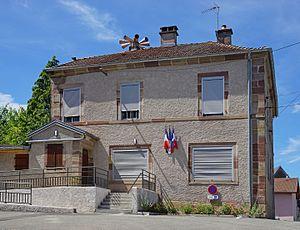
Mairie de Villers-lès-Luxeuil.
Villers-Lès-Luxeuil est une commune française située dans le département de la Haute-Saône en région Bourgogne-Franche-Comté.